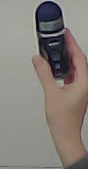
Product: nivea_rollon